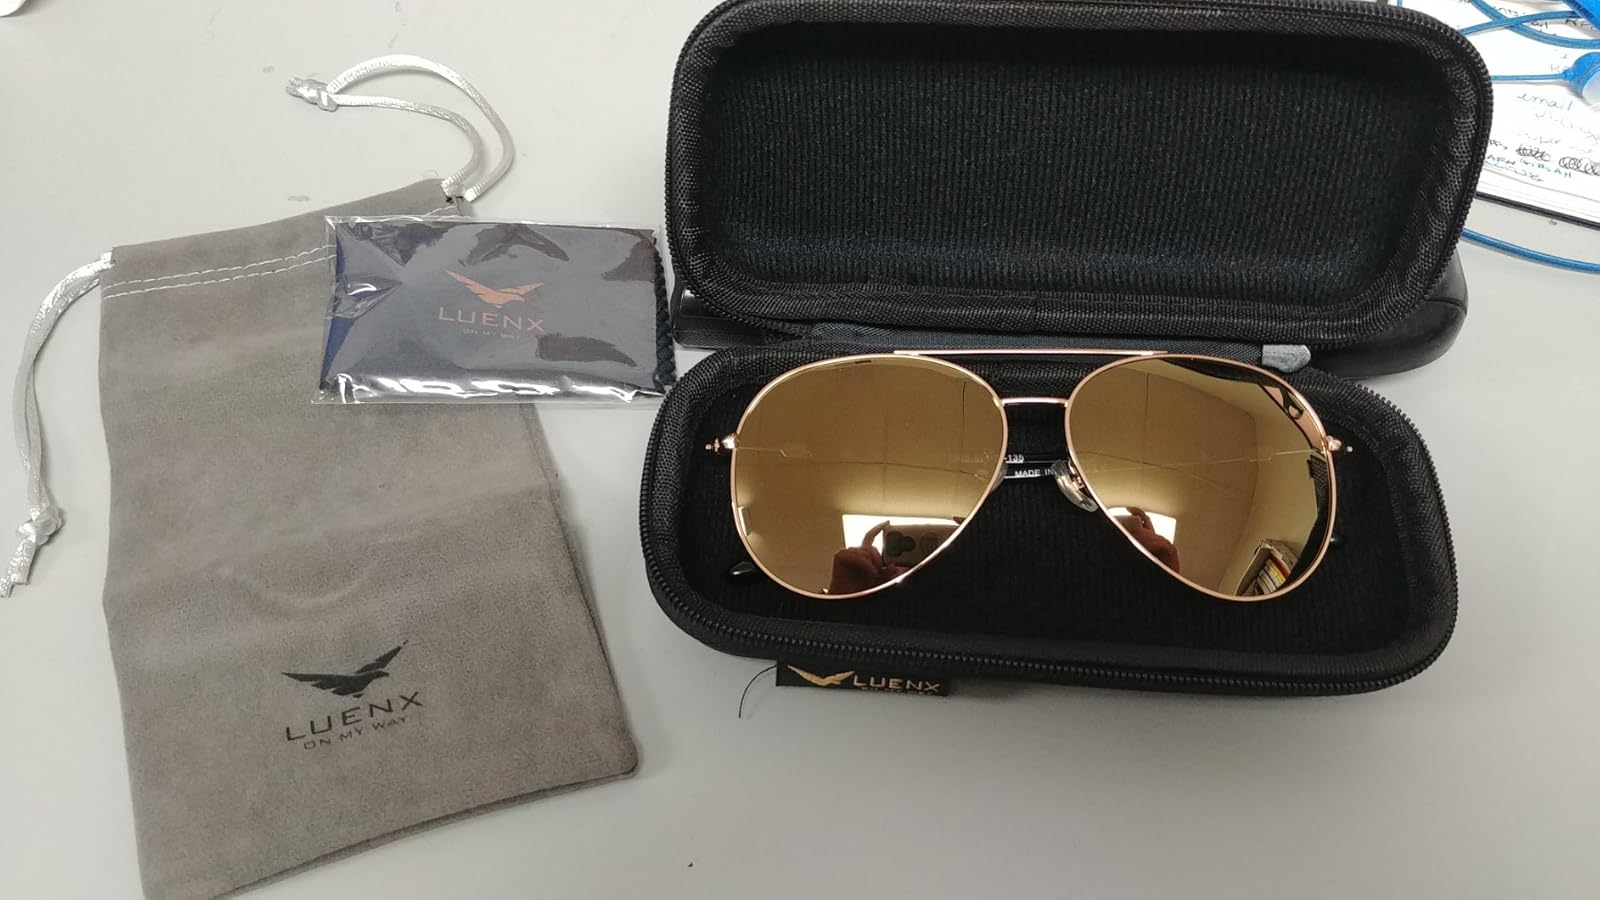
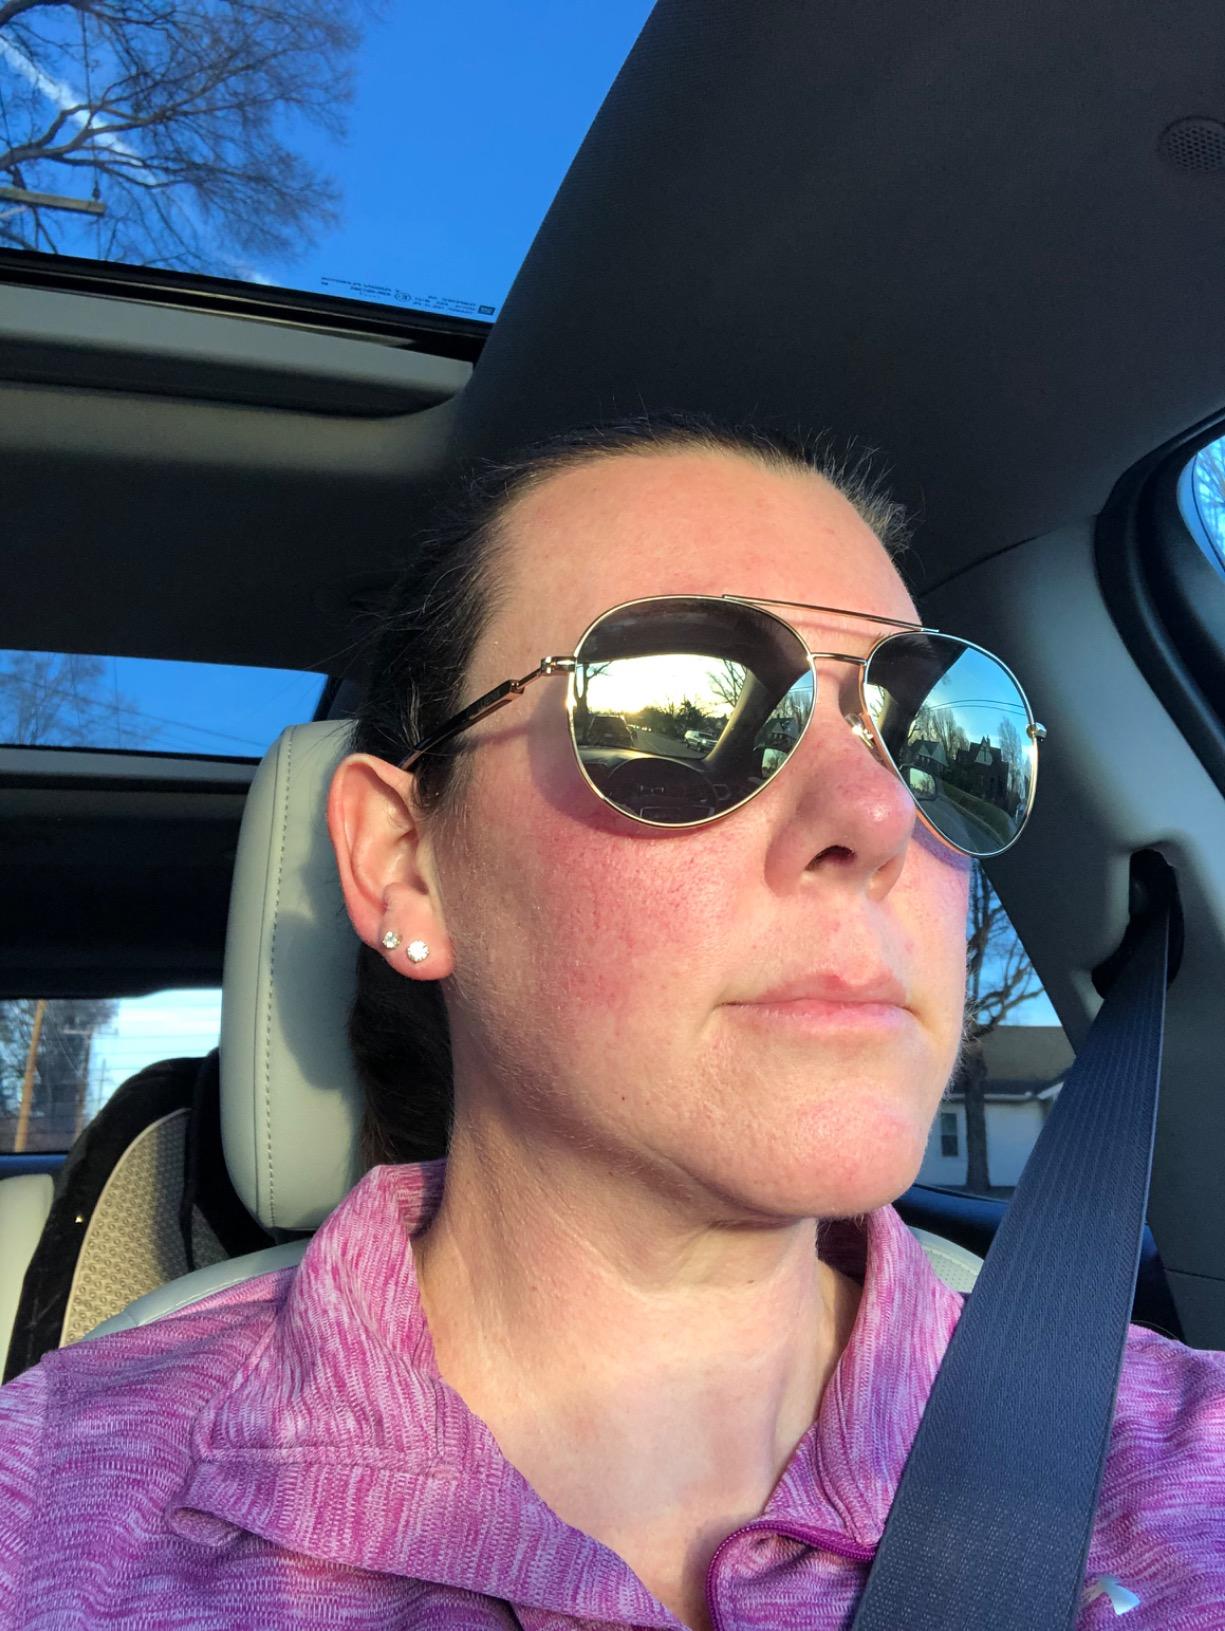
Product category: accessories_sunglasses
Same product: yes